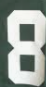
Number: 8